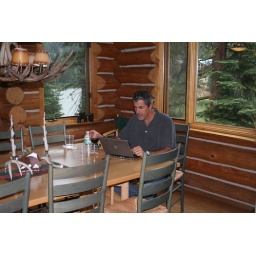
Shahan working on his computer at the house above Bear Lake in Bear Valley, California.